Appalachian Plateau

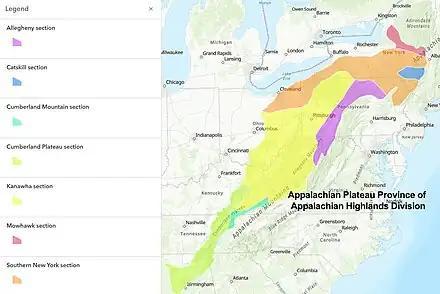
Appalachian Plateau province of Appalachian Highlands division.

The Appalachian Plateau is a series of rugged dissected plateaus located on the western side of the Appalachian Mountains. The Appalachian Mountains are a range that run from Nova Scotia in Canada to Alabama in the United States.